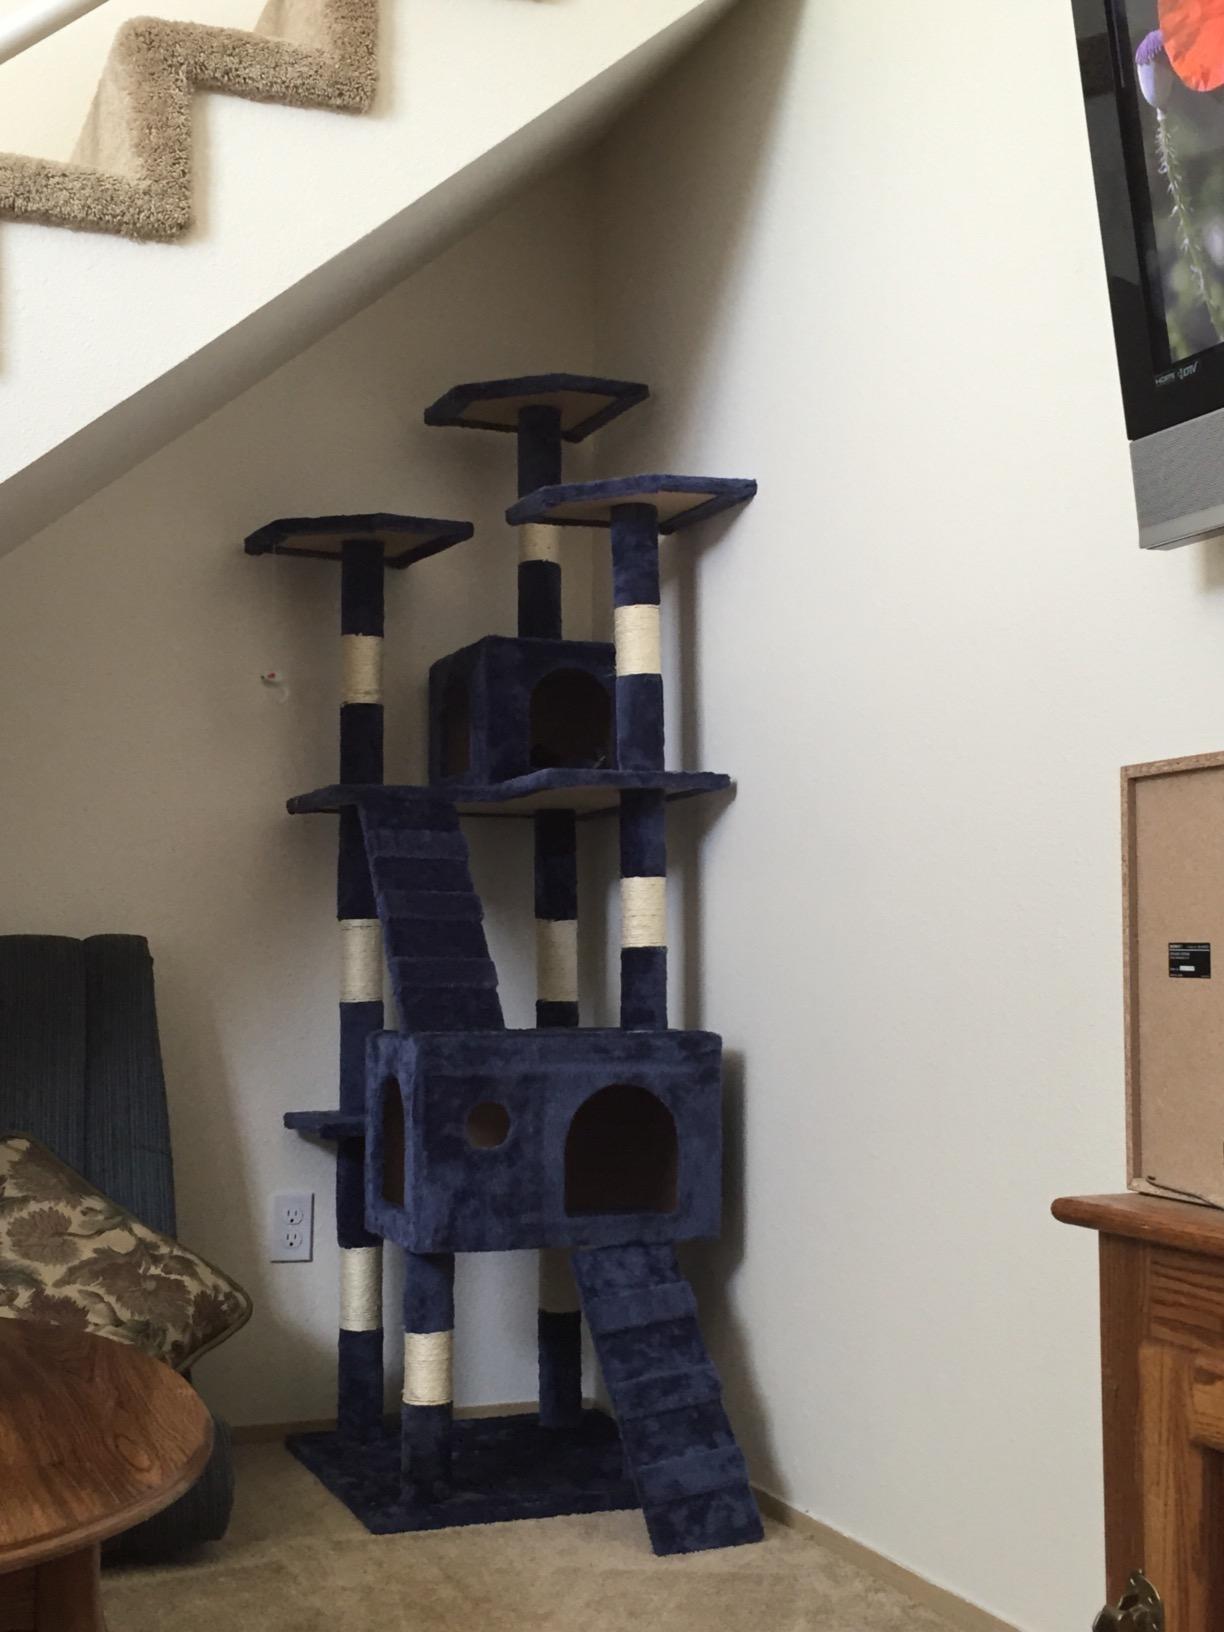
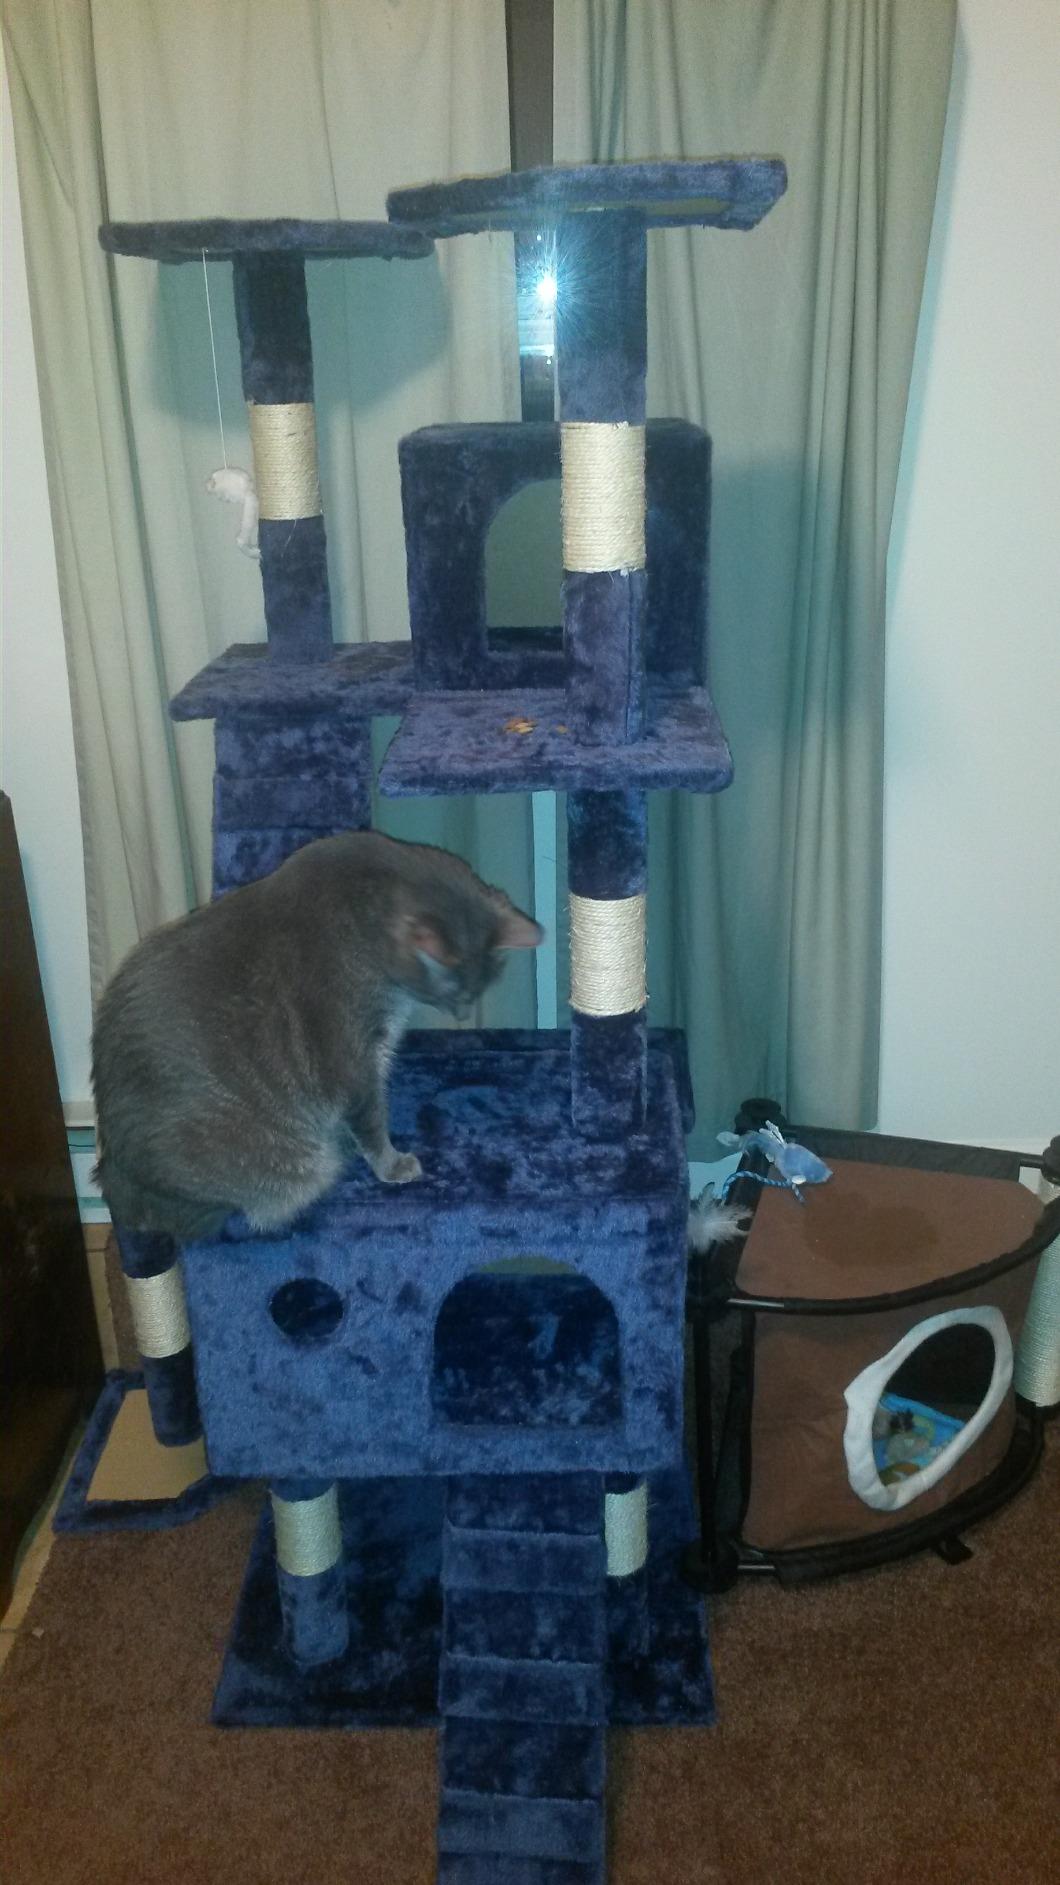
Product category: items_cat tree
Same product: yes